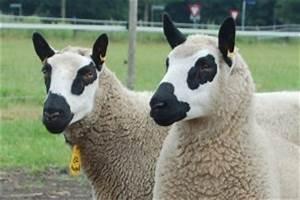
sheep